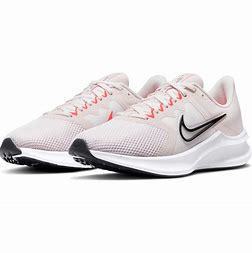
Brand: Nike
Model: Downshifter 11